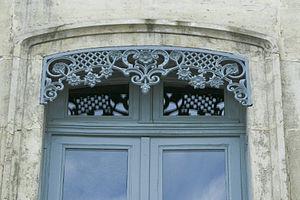
lambrequin de fenêtre, Valence (Drôme)
En architecture, un lambrequin est un ornement découpé et souvent ajouré, plus ou moins épais, en bois ou en métal, fixé en bordure de toit ou à la partie supérieure d'une fenêtre. Les deux types de lambrequins peuvent se retrouver ensemble dans les maisons individuelles, ou séparément, en fonction de l'architecture.